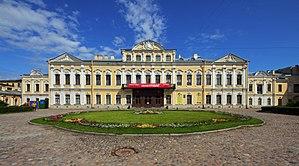
Le musée Anna-Akhmatova est un musée littéraire situé à Saint-Pétersbourg dans l'ancien palais des comtes Cheremetiev au bord de la Fontanka consacré à la poétesse Anna Akhmatova. Son adresse est 34, quai de la Fontanka. Il est dirigé par Mᵐᵉ Nina Popova.